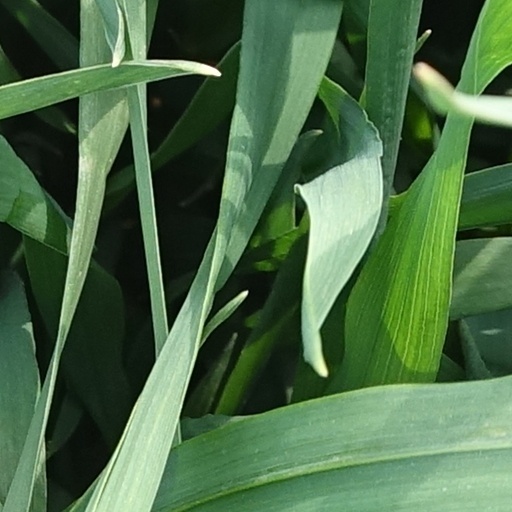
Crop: wheat